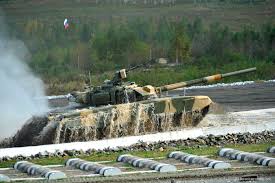
Label: Tank